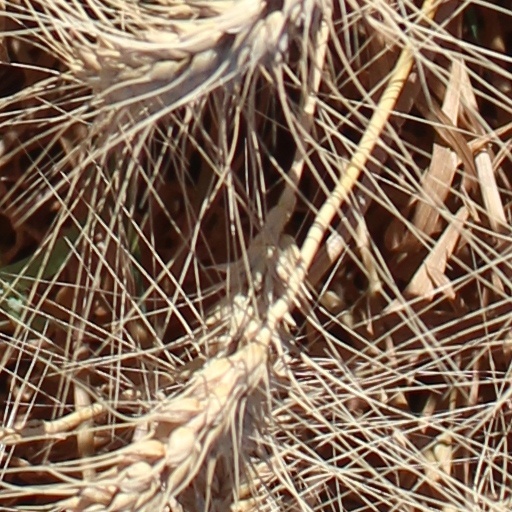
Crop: wheat